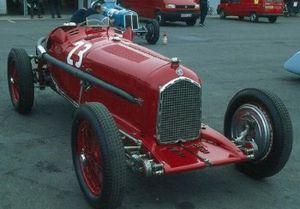
"Richard Ormonde ""Dick"" Shuttleworth, né le 16 juillet 1909 à Old Warden